The Immaculate Collection

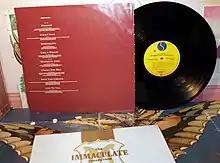
One of vinyl pressings of "The Immaculate Collection"

The album was packaged in a gatefold sleeve which did not feature Madonna's image on the cover. Instead, a short haired, brunette Madonna was featured on the two inner sleeves along with lyrics for the two previously unreleased tracks. Photographer Herb Ritts shot the booklet's black-and-white images, which previously appeared in the June 1990 issue of "Interview" magazine. Madonna continued referencing Catholicism on "The Immaculate Collection", dedicating the album to "The Pope, my divine inspiration" on its booklet. This led to many believing it was dedicated to Pope John Paul II, but it was actually dedicated to her brother, Christopher Ciccone, who had spent the year on tour with Madonna on the Blond Ambition World Tour and whose nickname is "The Pope". The album's title is a pun on the Immaculate Conception, a conception of the Virgin Mary without the stain of original sin. In "The Everything Mary Book" (2006), editors explained "the album's colors of blue and gold resonate with some of the colors used in the traditional images of Virgin Mary". The album was originally titled "Ultra Madonna", but the plan was changed as it was too similar to the name of Ultra Naté, a then-new artist in Warner Bros. However, it was marketed in Japan with the title "Ultra Madonna: Greatest Hits".